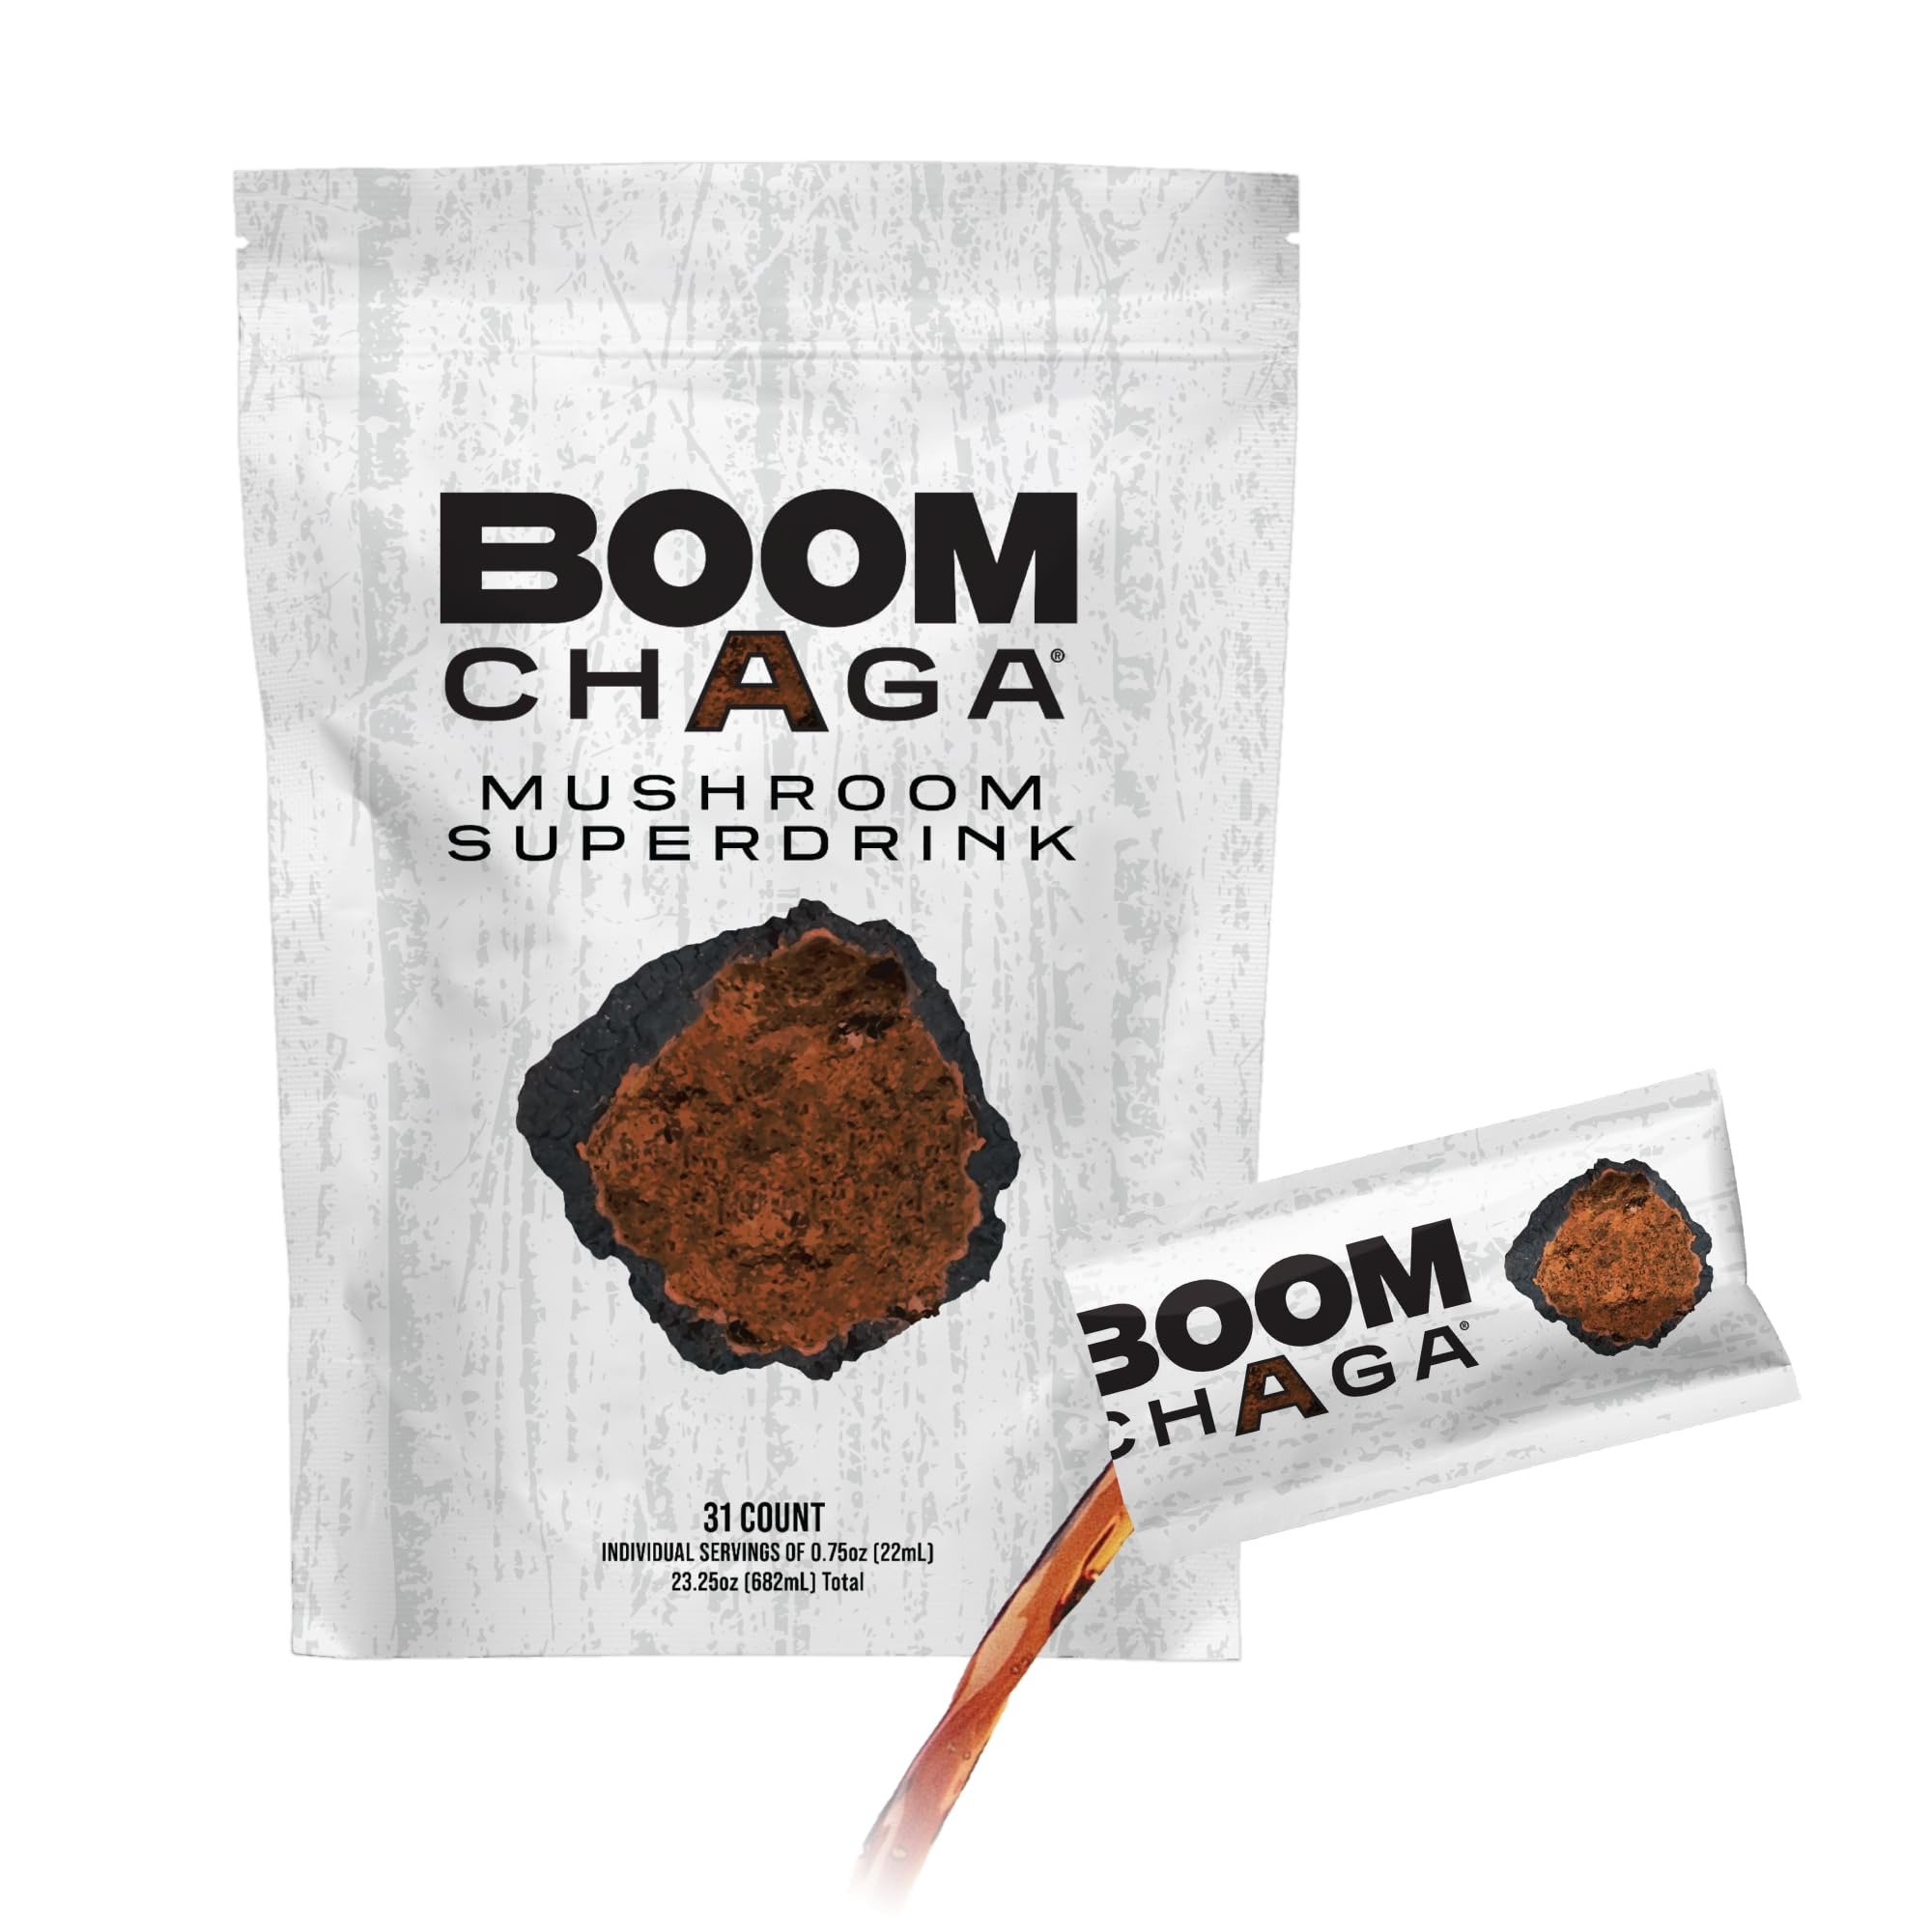
Item Name: BOOM Chaga Mushroom Superdrink, Liquid Concentrate with Antioxidants for Anti-Inflammation and Immunity Boost, Beta-Glucans for Heart Health, Oxalate-Free, 31 Single-Serving Packets
Bullet Point 1: Chaga mushroom superdrink liquid concentrate
Bullet Point 2: Natural, Liquid Health in a Packet - BOOM Chaga's patented process ensures breakthrough, all-natural health benefits in a convenient form
Bullet Point 3: Anti-Inflammatory Power - Each daily packet delivers unparalleled anti-inflammatory benefits with over half your daily antioxidants
Bullet Point 4: Heart & Gut Health - Lower bad cholesterol and improve gut health with bioavailable Beta-Glucans
Bullet Point 5: Positive Cell Regeneration - Superior Betulinic Acid levels for stronger, healthier cell regeneration
Bullet Point 6: Kidney Friendly - Zero kidney stone risks, thanks to our exclusive Oxalic Acid removal method
Bullet Point 7: Sustainably sourced
Bullet Point 8: Contains (31) 0.75oz (22mL) individual packets - a full month of daily servings!
Bullet Point 9: Equivocal to 175mg of chaga per packet
Bullet Point 10: Proudly made in the USA
Product Description: <p>These liquid concentrate packets are convenient, and easy to use, providing daily servings of all BOOM Chaga has to offer.</p> <p>Add BOOM Chaga to your favorite beverage to heighten your day with extraordinary, natural benefits. No need to refrigerate, and convenient for travel, add BOOM Chaga to any drink, any time, to get your <b>A Game!</b></p> <p>We are proudly produced in the USA, and donate 10% of all profits to St. Jude's Children's Research Hospital. Also, BOOM Chaga Mushroom Superdrink dominates the competition in all the key categories:</p> <p><ul> <li><b>LIQUID = BIOAVAILABILITY</b></li> <li>Antioxidants</li> <li>Betulinic Acid</li> <li>Beta-glucans</li> <li><b>OXALATE FREE</b></li> </ul></p> <p>Contains (31) 0.75oz (22mL) individual packets - a full month of daily servings!</p> <p>Proudly made in the USA</p>
Value: 23.25
Unit: Fl Oz

Price: 49.98